Alfred P. Murrah

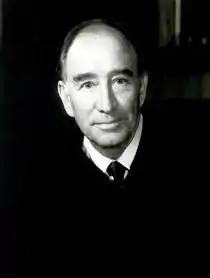

Alfred Paul Murrah (October 27, 1904 – October 30, 1975) was a United States circuit judge of the United States Court of Appeals for the Tenth Circuit and previously was a United States district judge of the United States District Court for the Eastern District of Oklahoma, the United States District Court for the Northern District of Oklahoma and the United States District Court for the Western District of Oklahoma.